Coronation of Charles III and Camilla

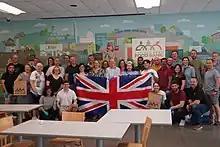
Staff from the British Embassy in Washington D.C. volunteer at the Capital Area Food Bank on 8 May as a part of the Big Help Out initiative

In April 2023, Buckingham Palace revealed a new hashflag emoji depicting St Edward's Crown for use on Twitter. The King and Queen attended a celebratory pre-coronation reception at Westminster Hall on 2 May. They hosted coronation garden parties at the Buckingham Palace on 3 and 9 May, at Hillsborough Castle on 24 May and at the Palace of Holyroodhouse on 4 July. On 5 May, Charles, together with the Prince and Princess of Wales, greeted crowds at The Mall during a walkabout.